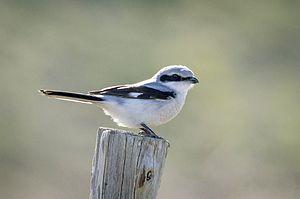
L'Auvergne est une région culturelle et historique de France située au cœur du Massif central.